Galician rumba

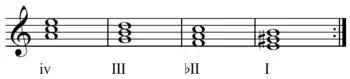
Andalusian cadence in E Phrygian .

Also like in the rumba flamenca, the melody in the rumba gallega is frequently based on the Spanish Andalusian cadence, while in the background it generally utilizes one or several rhythms which are characteristic of some Cuban music genres such as the guaracha, the rumba and the habanera.